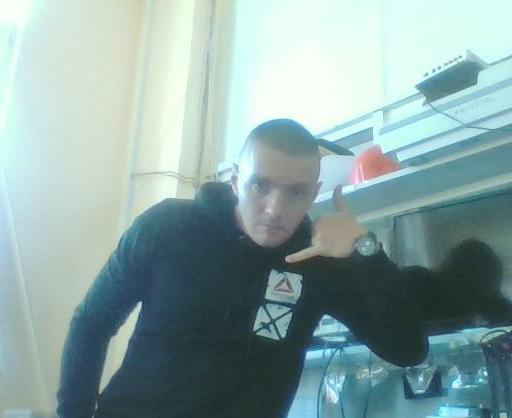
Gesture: call